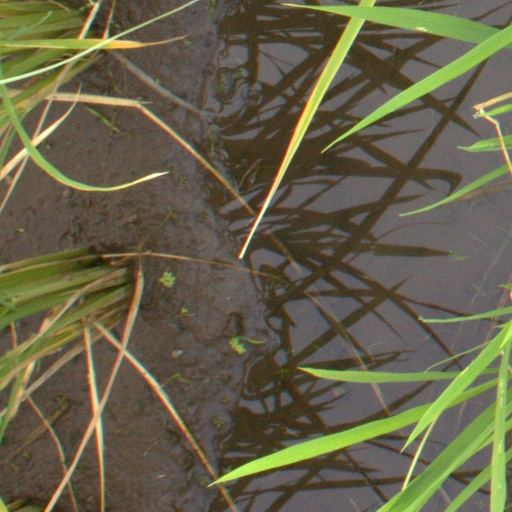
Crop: rice